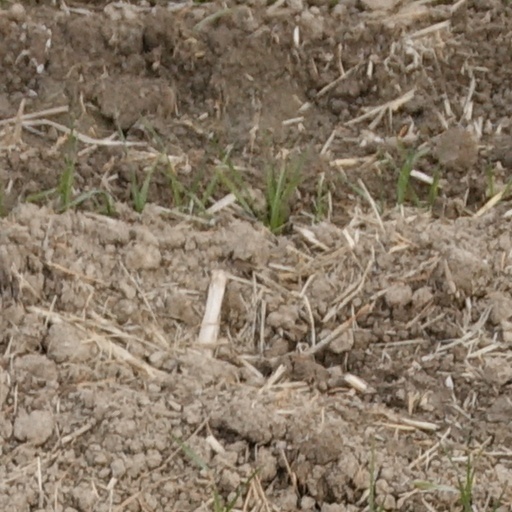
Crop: wheat